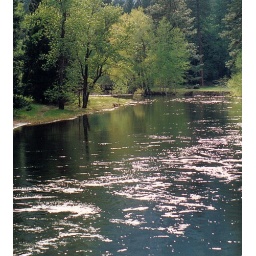
this is Merced River through Yosemite valley . the Yosemite near 1,200 square miles, the river water so clear.